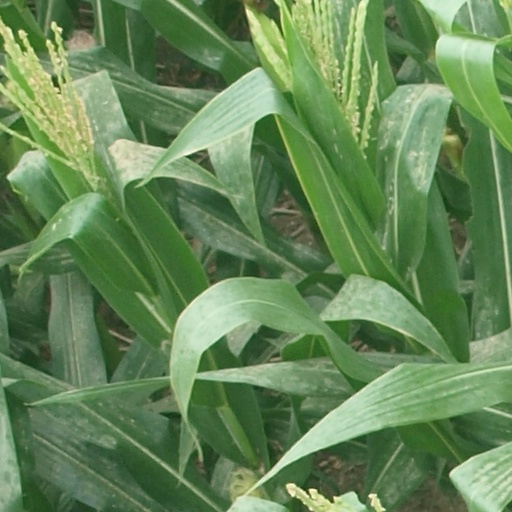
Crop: maize; corn